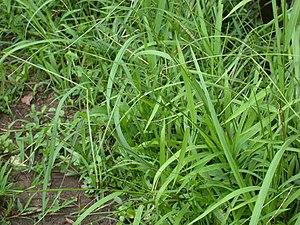
Paspalum conjugatum, l'herbe créole, est une espèce de plantes monocotylédones de la famille des Poaceae, sous-famille des Panicoideae, d'origine obscure mais naturalisées dans toutes les régions tropicales et tempérées chaudes.